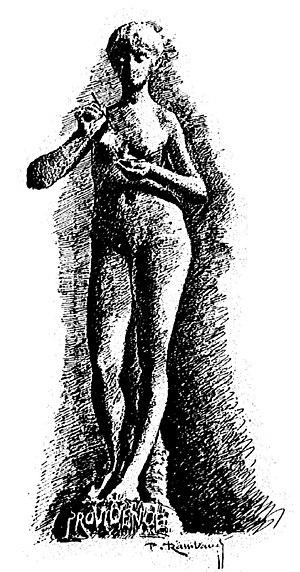
La Providence
Joseph Pierre Rambaud, né le 20 avril 1852 à Allevard et mort le 29 octobre 1893 à Paris, est un sculpteur français.